2022–23 Oklahoma City Thunder season

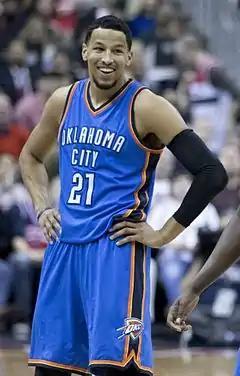
André Roberson joins the Blue after seven seasons with the Thunder.

On September 23, 2022, the Thunder named Kameron Woods the new head coach of the Blue, becoming the third head coach since the franchise relocated from Tulsa. Woods replaced Grant Gibbs following his promotion to the Thunder. Gibbs joins current head coach Mark Daigneault and Darko Rajaković as the third Blue head coach to join the Thunder coaching staff.